Stephen Grannis House

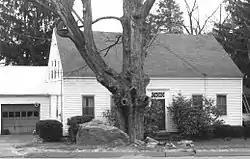
1985 photo

The Stephen Grannis House was a historic house at 1193 West Street in Southington, Connecticut. Built about 1812, it was a good local example of Federal period architecture. It was listed on the National Register of Historic Places in 1989, and was demolished sometime thereafter.